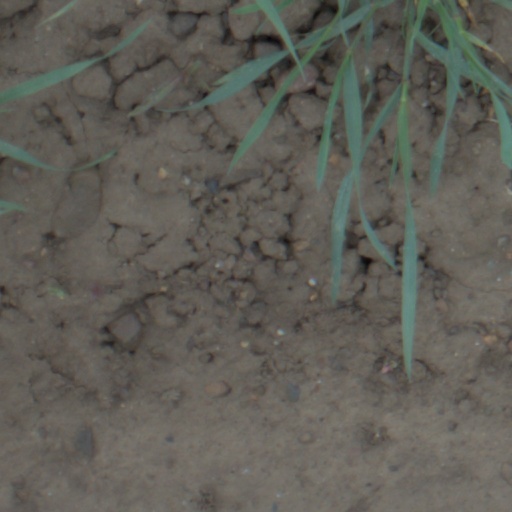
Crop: wheat